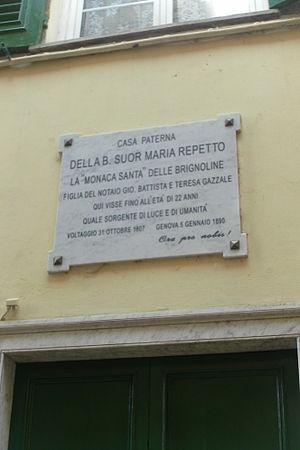
Marie Repetto est une religieuse professe italienne des sœurs de Notre Dame du refuge du Mont Calvaire et reconnue bienheureuse par l'Église catholique.